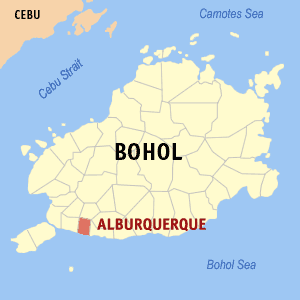
Alburquerque est une municipalité de la province de Bohol.